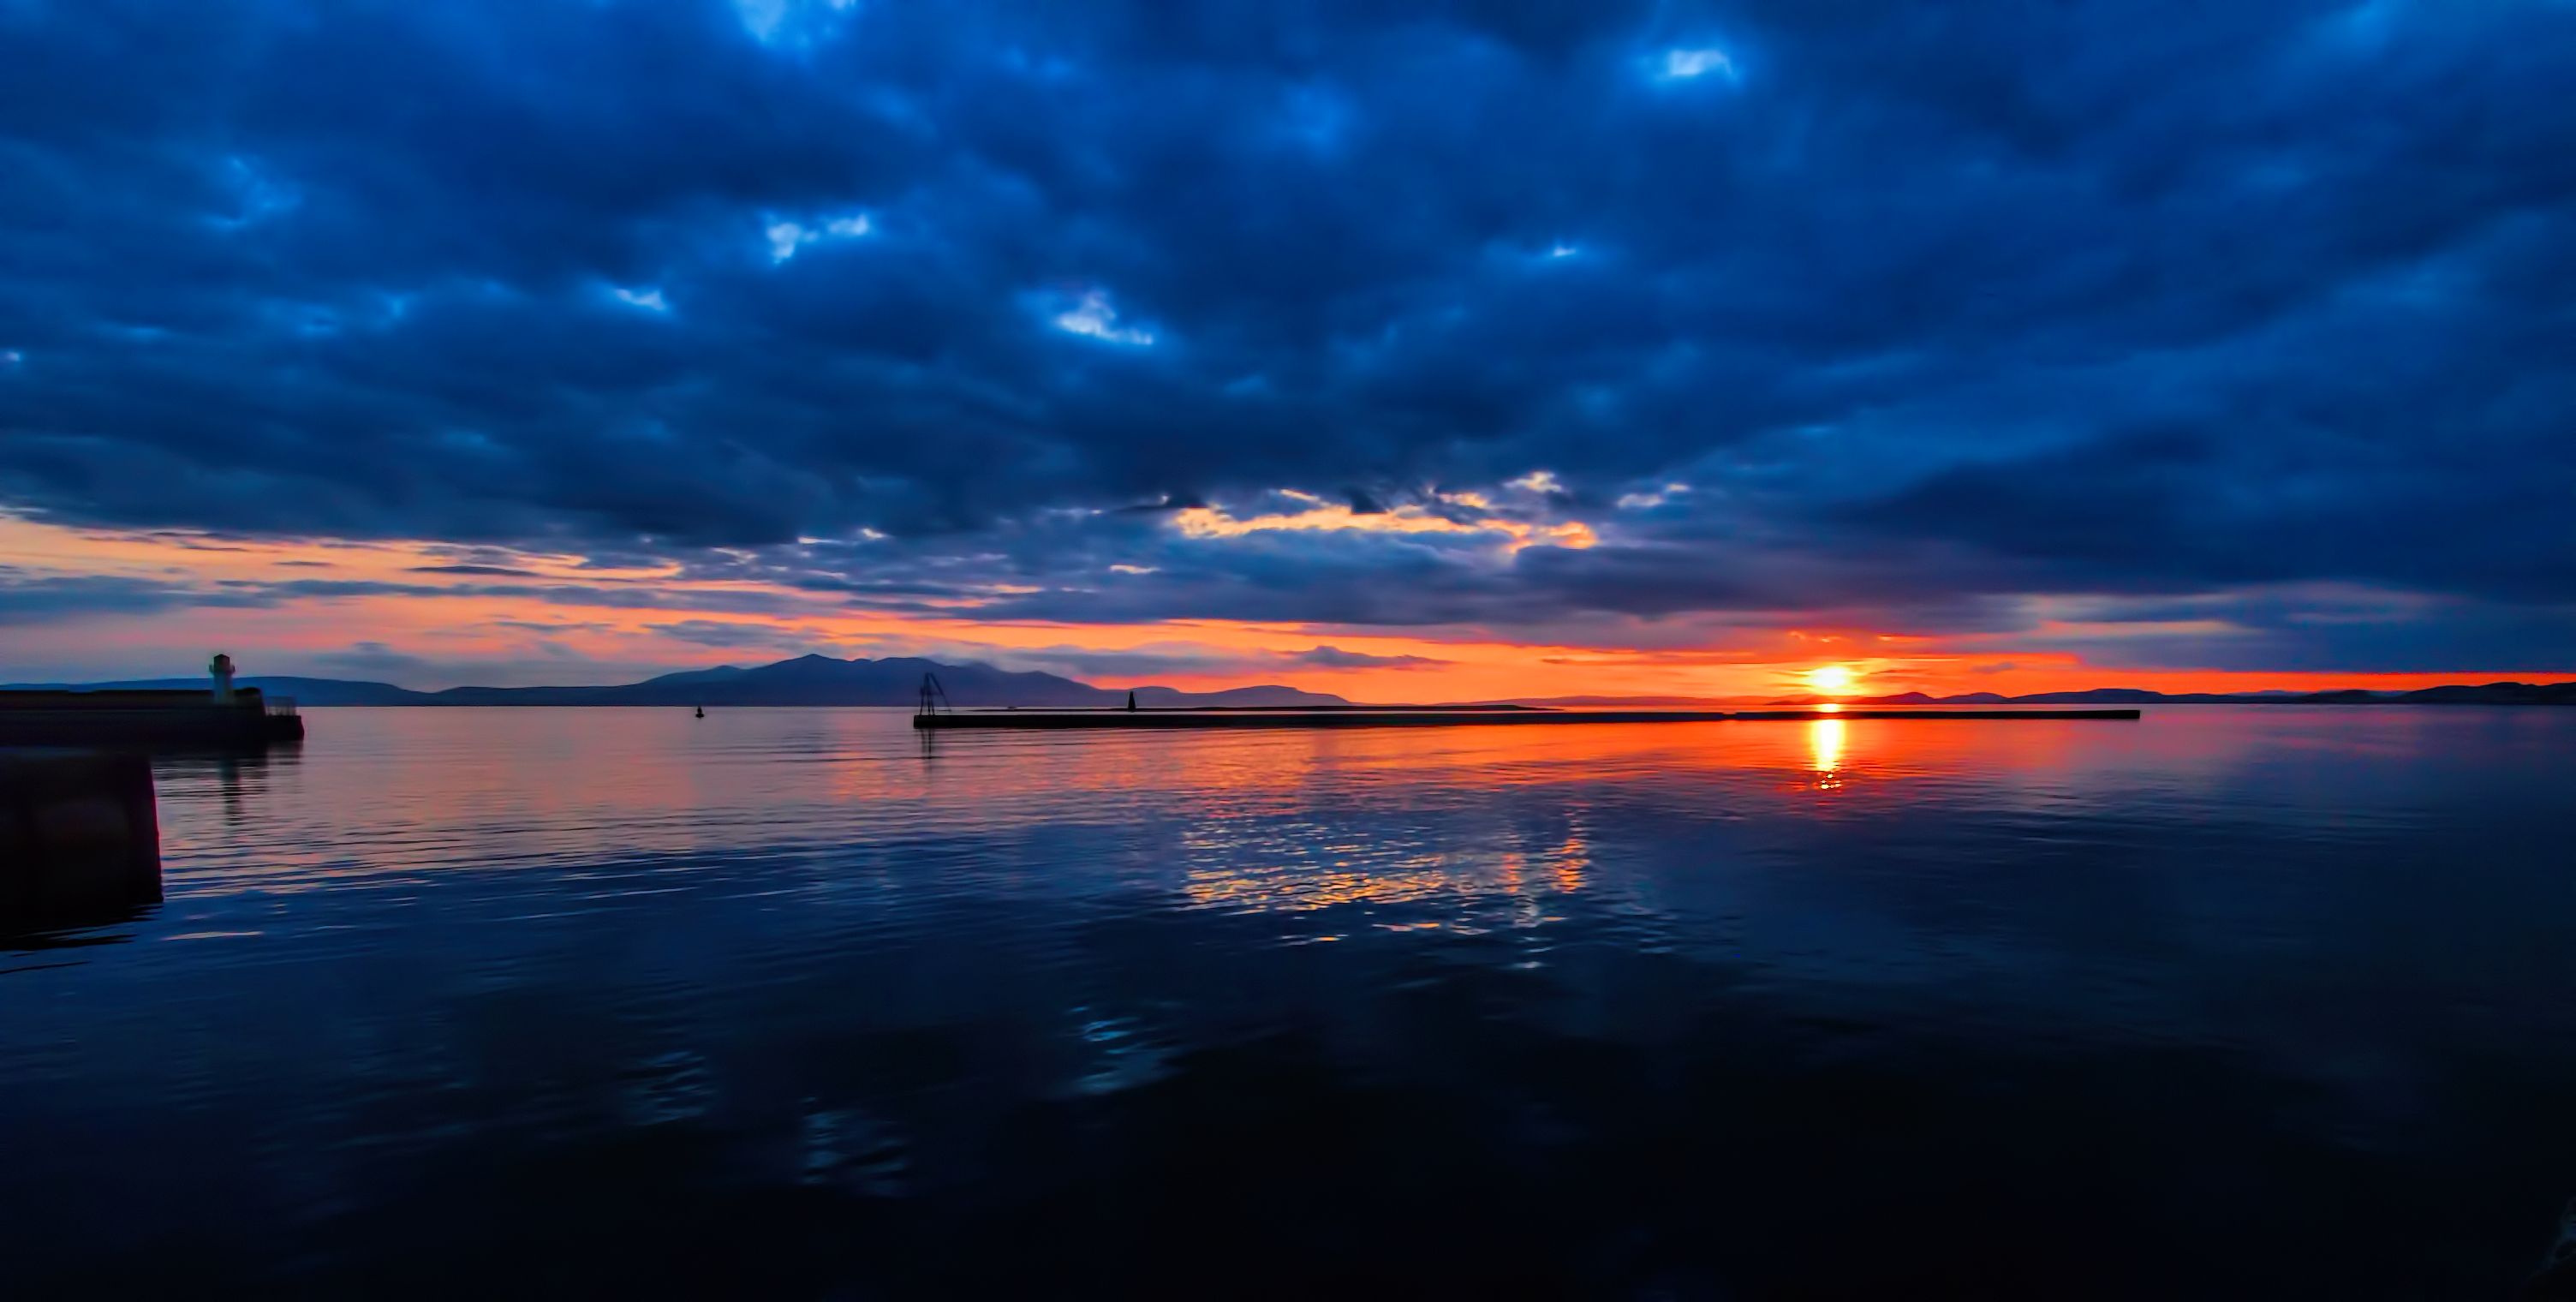
sea, ocean, horizon, cloud, sky, sunrise, sunset, sunlight, morning, dawn, dusk, evening, reflection, bay, ardrossan, july2010, afterglow